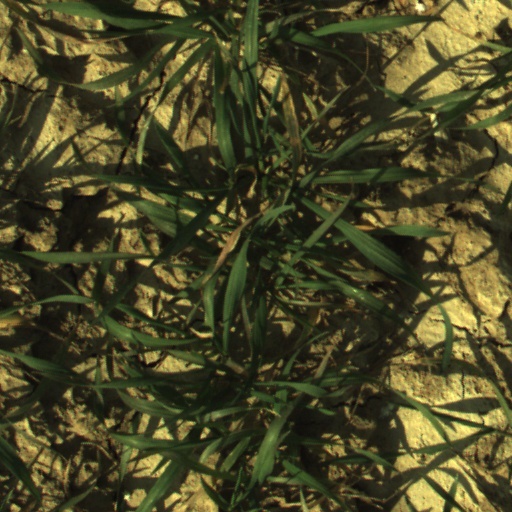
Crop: wheat